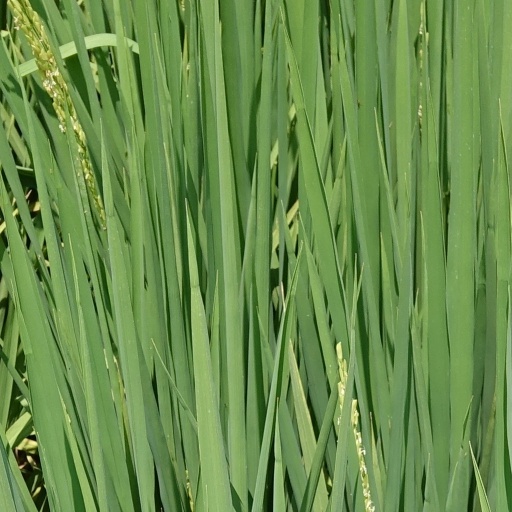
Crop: rice